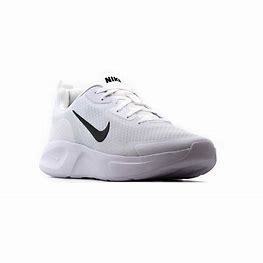
Brand: Nike
Model: Wearallday